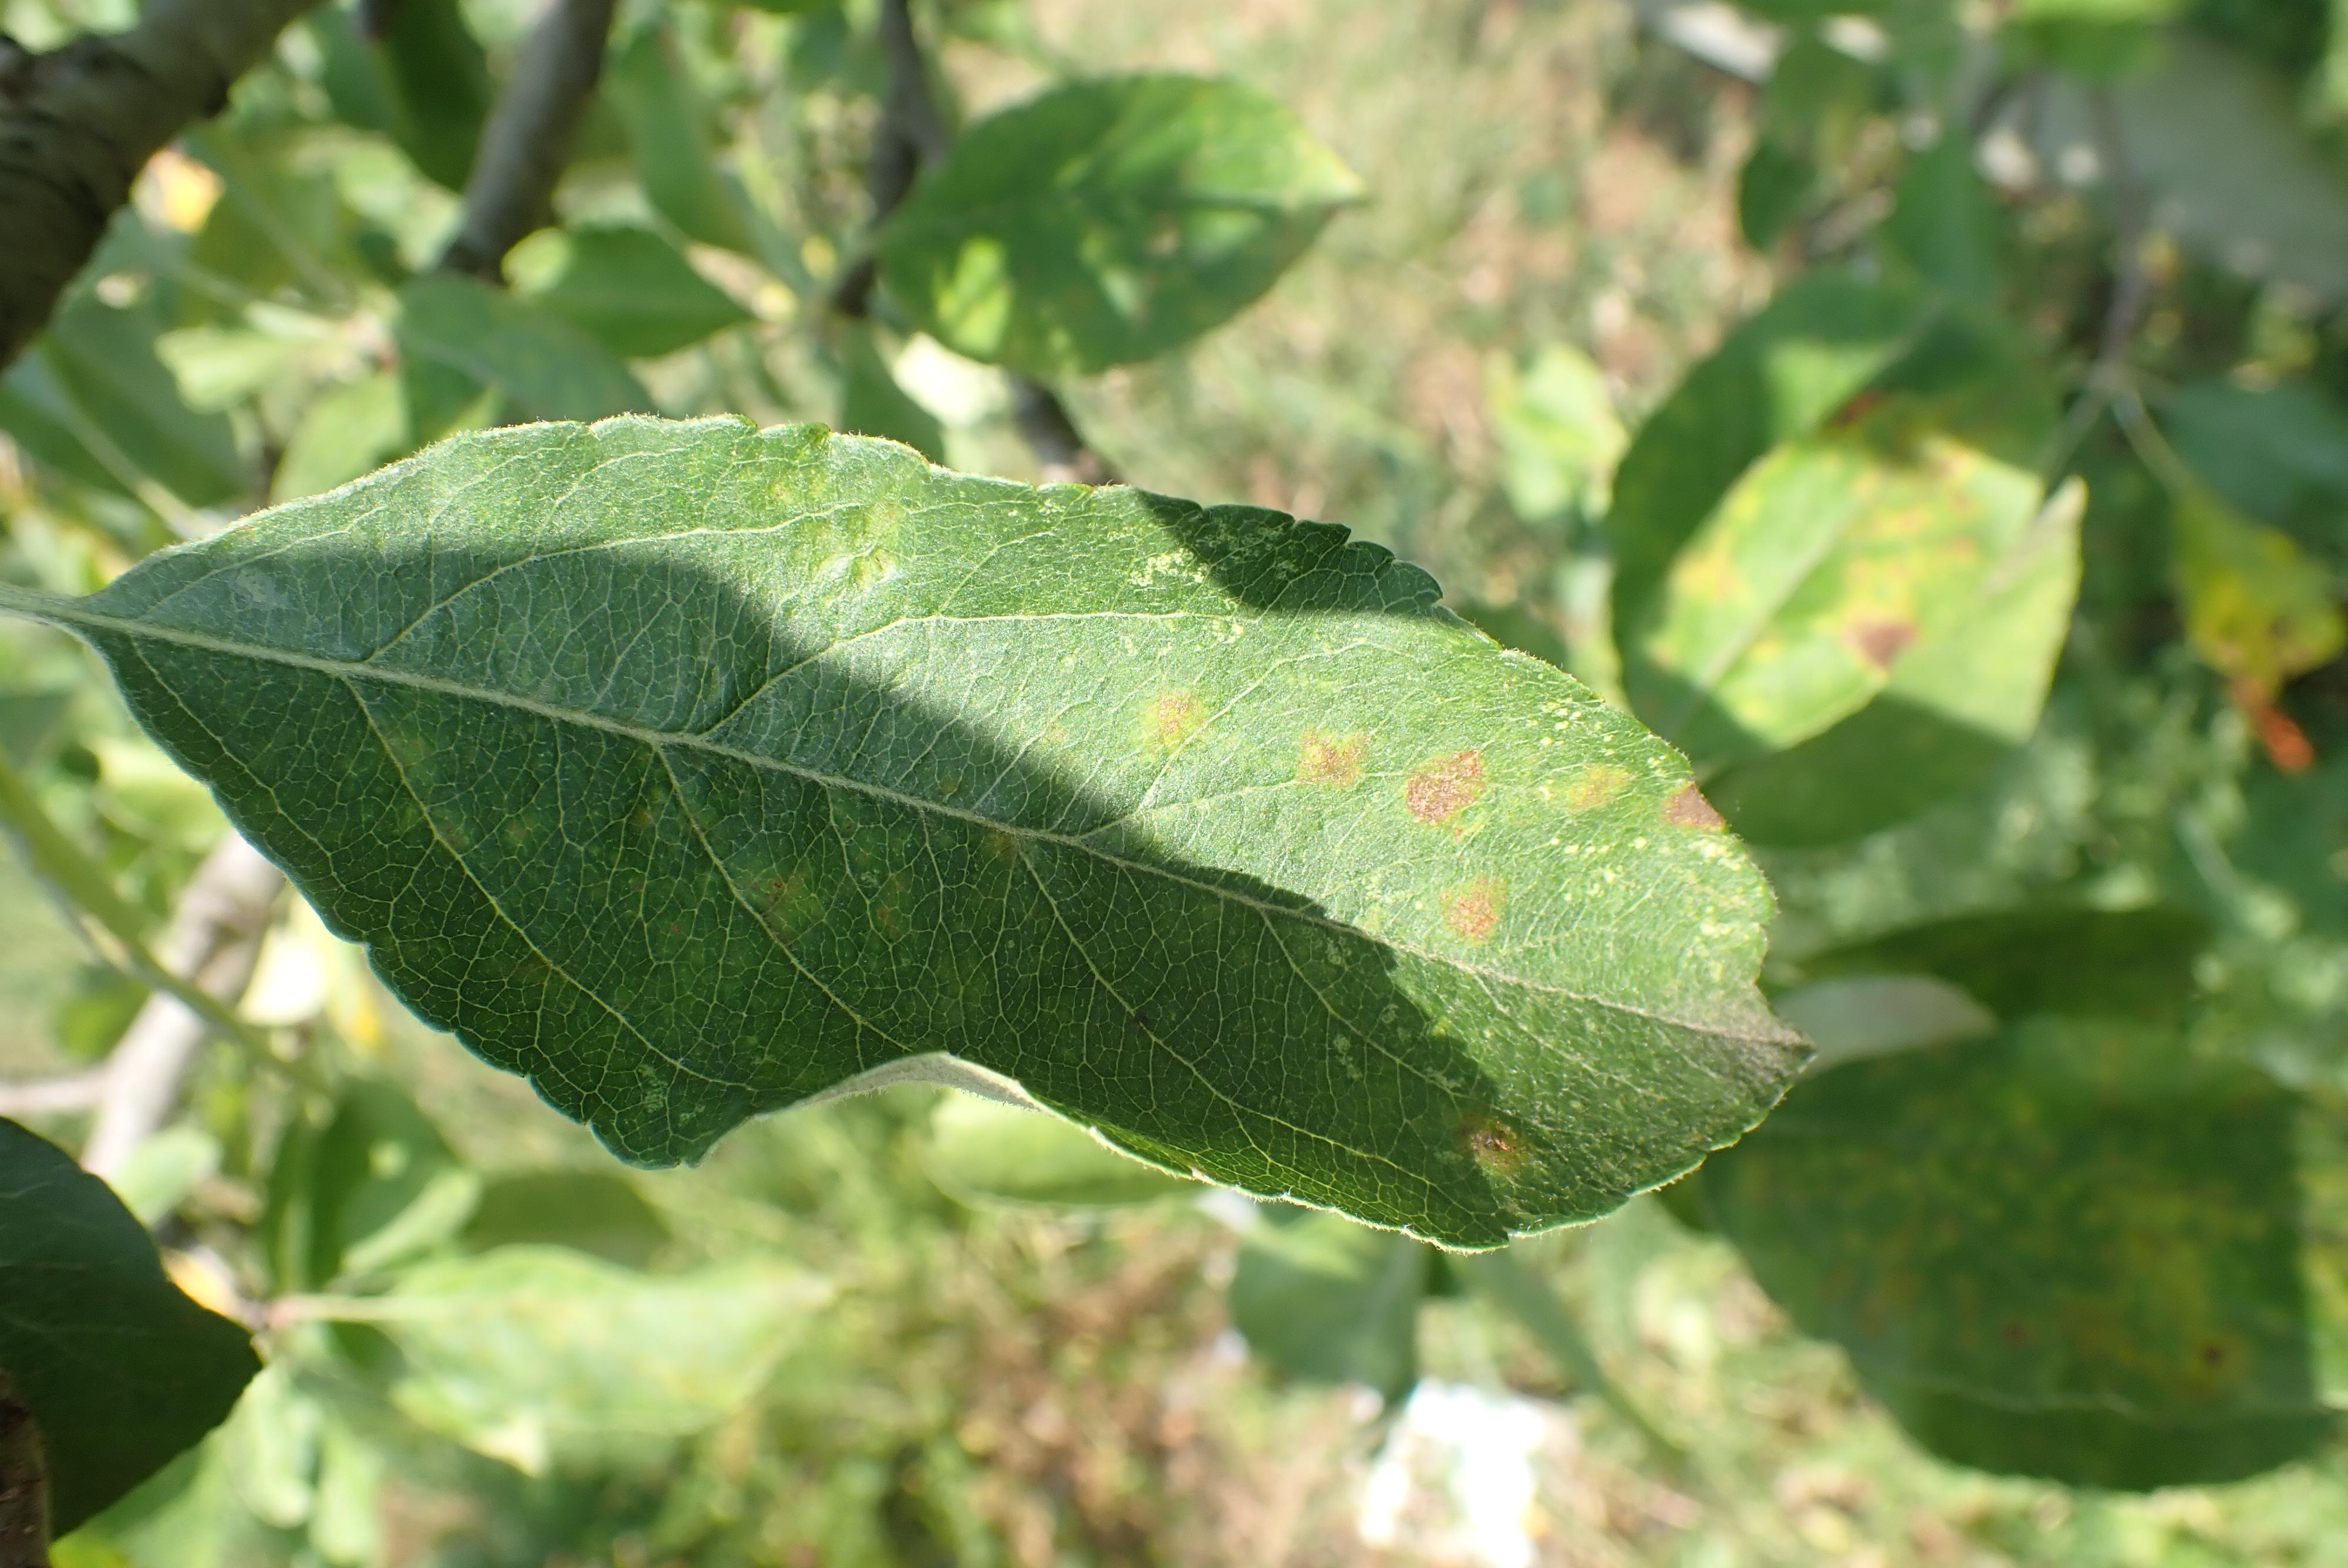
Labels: scab